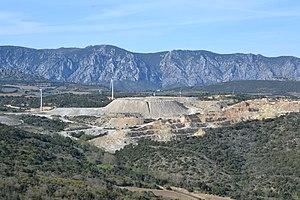
Carrière de feldspath de Lansac (Pyrénées-Orientales, France).
Le Fenouillèdes est une région naturelle et culturelle française des Pyrénées-Orientales, située dans la région Occitanie.